Père Lachaise station

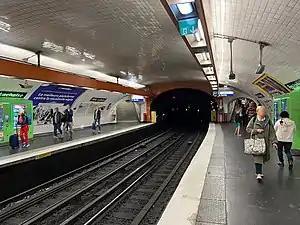
Line 2 platforms

Père Lachaise is a station of the Paris Métro, serving Line 2 and Line 3 on the border of the 11th and 20th arrondissements.